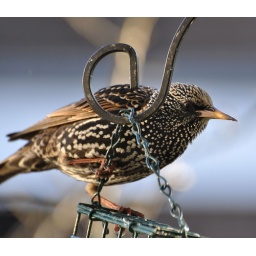
These can clear a bird table in minutes